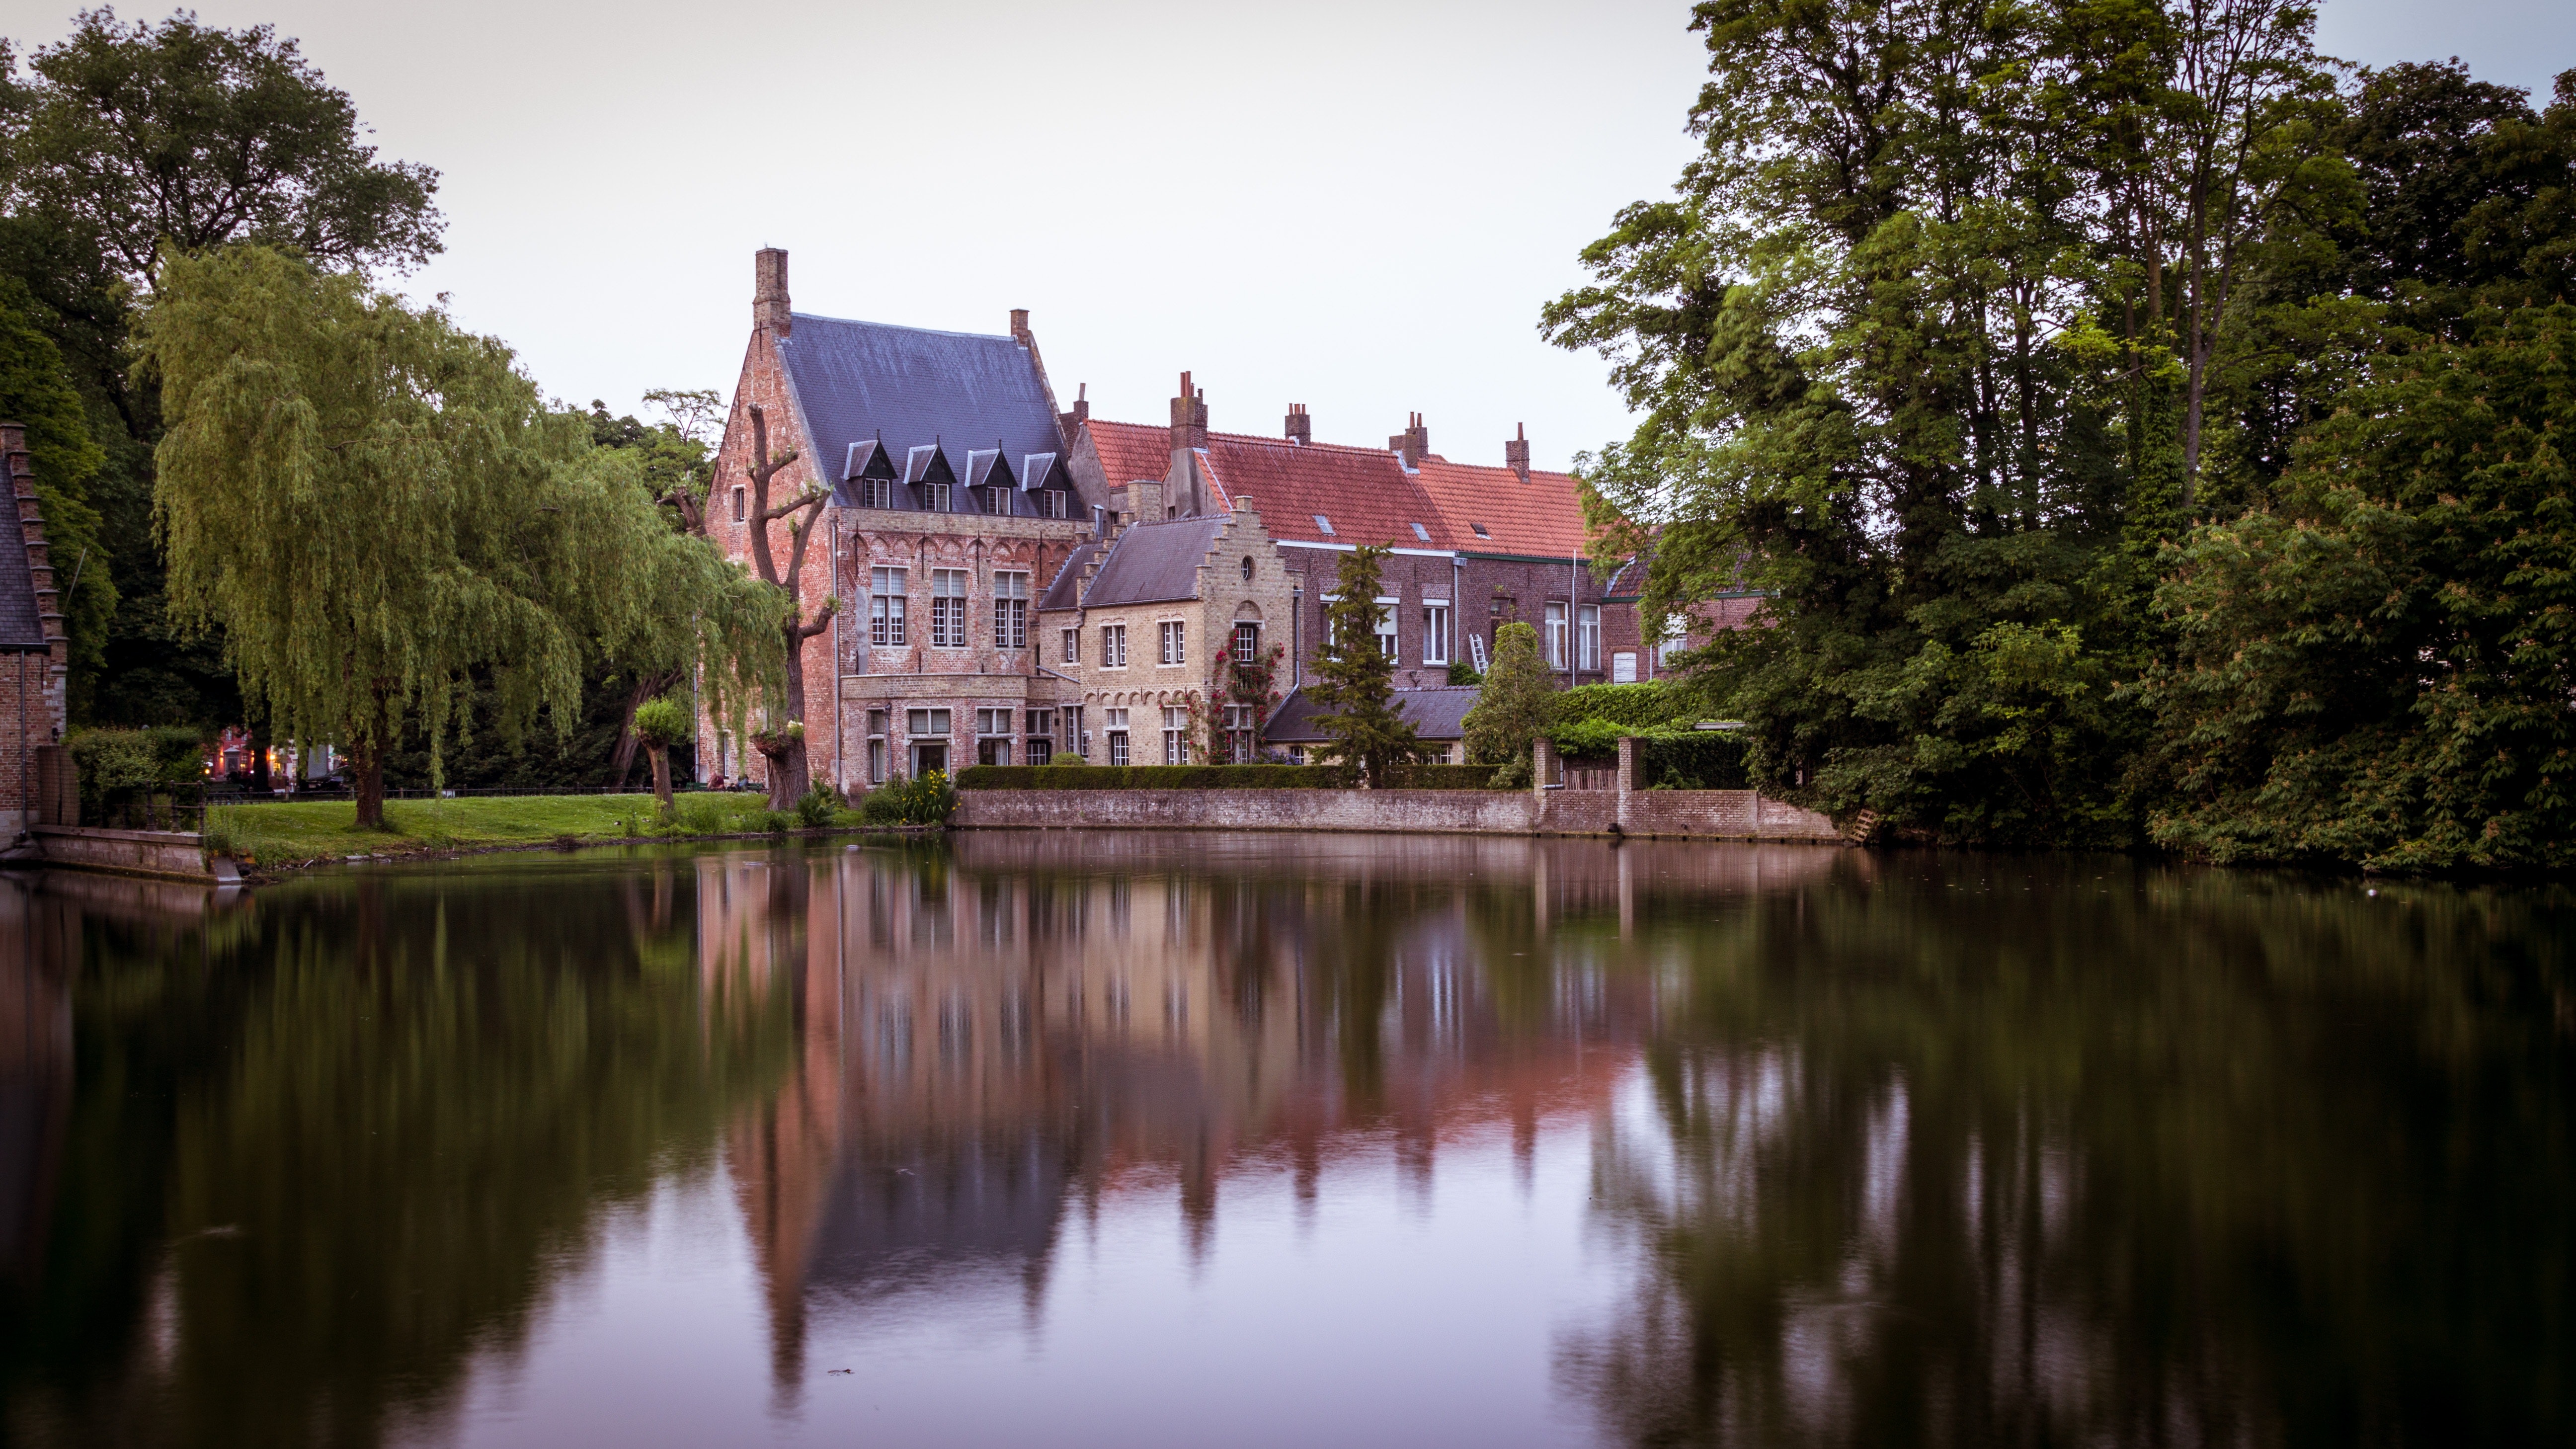
waterway, reflection, water, canal, river, estate, tree, building, bank, architecture, house, watercourse, sky, chateau, moat, lake, channel, manor house, home, mansion, castle, water castle, landscape, plant, historic house, stately home, reflecting pool, pond, city